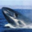
Label: whale